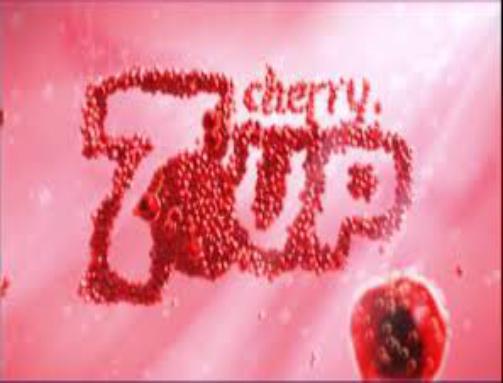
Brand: Cherry 7Up
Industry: Food